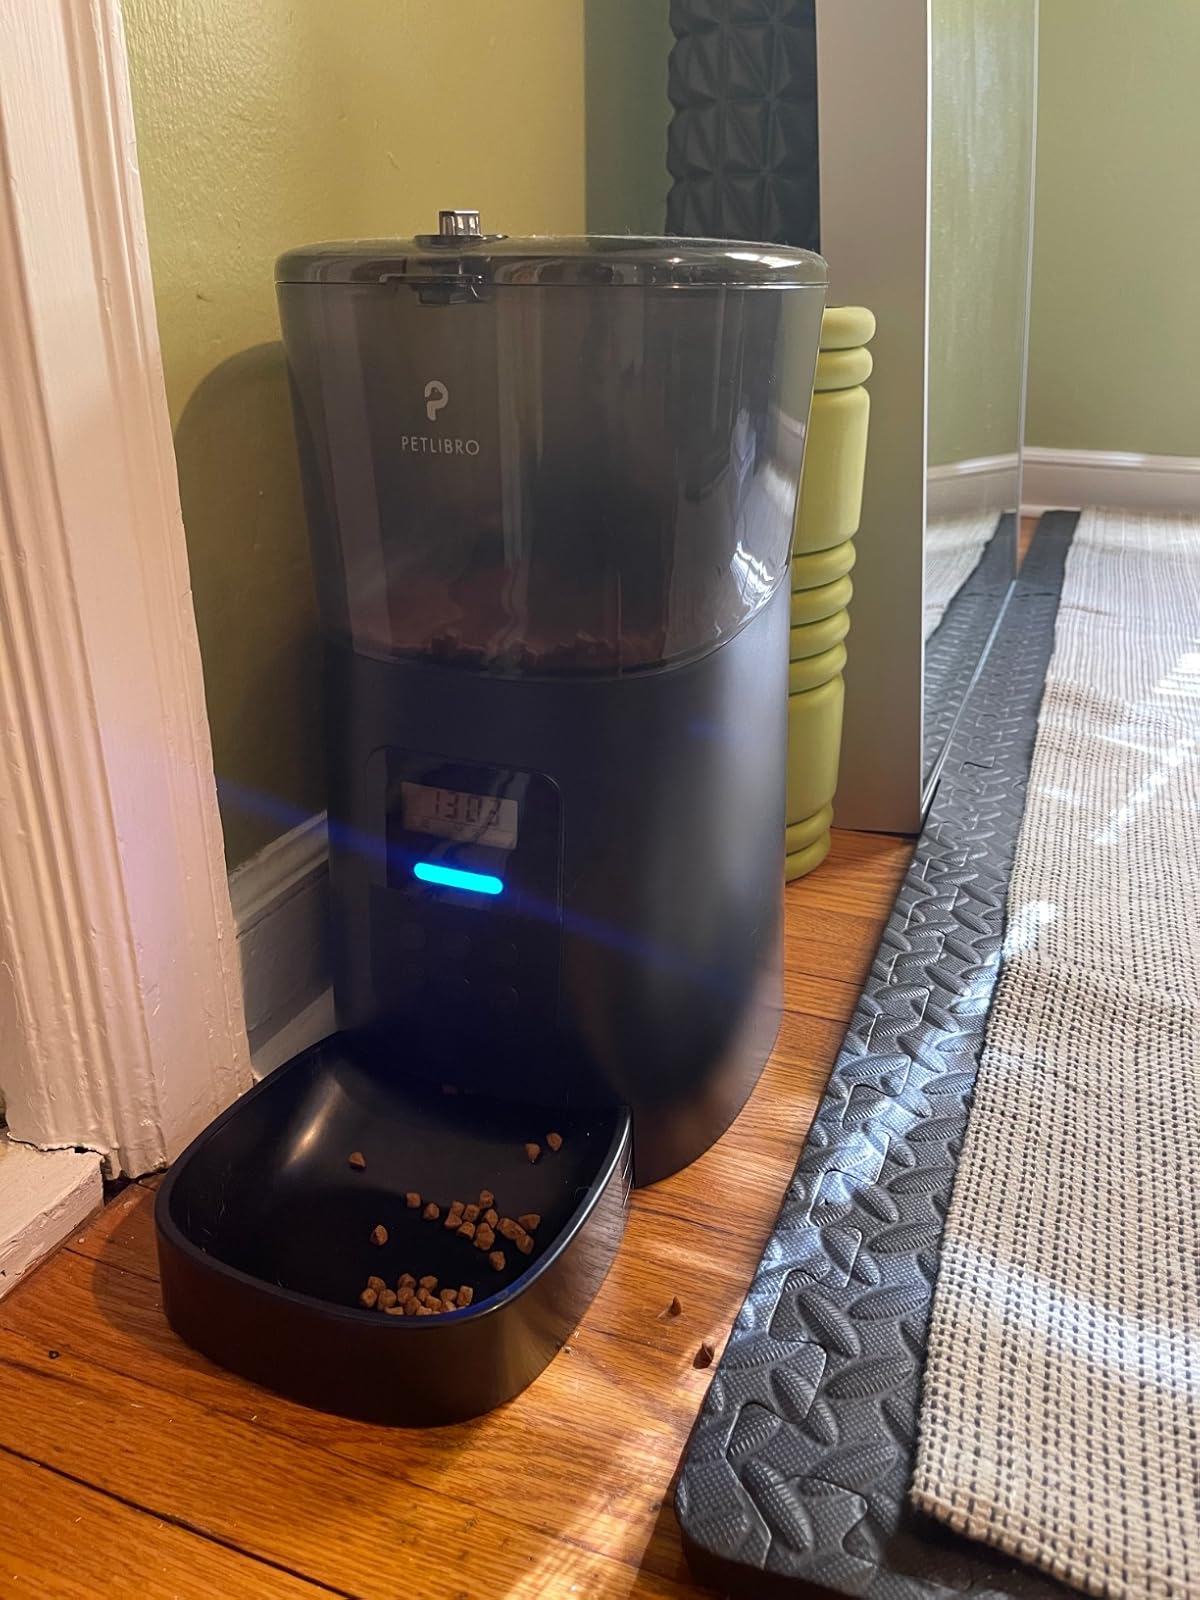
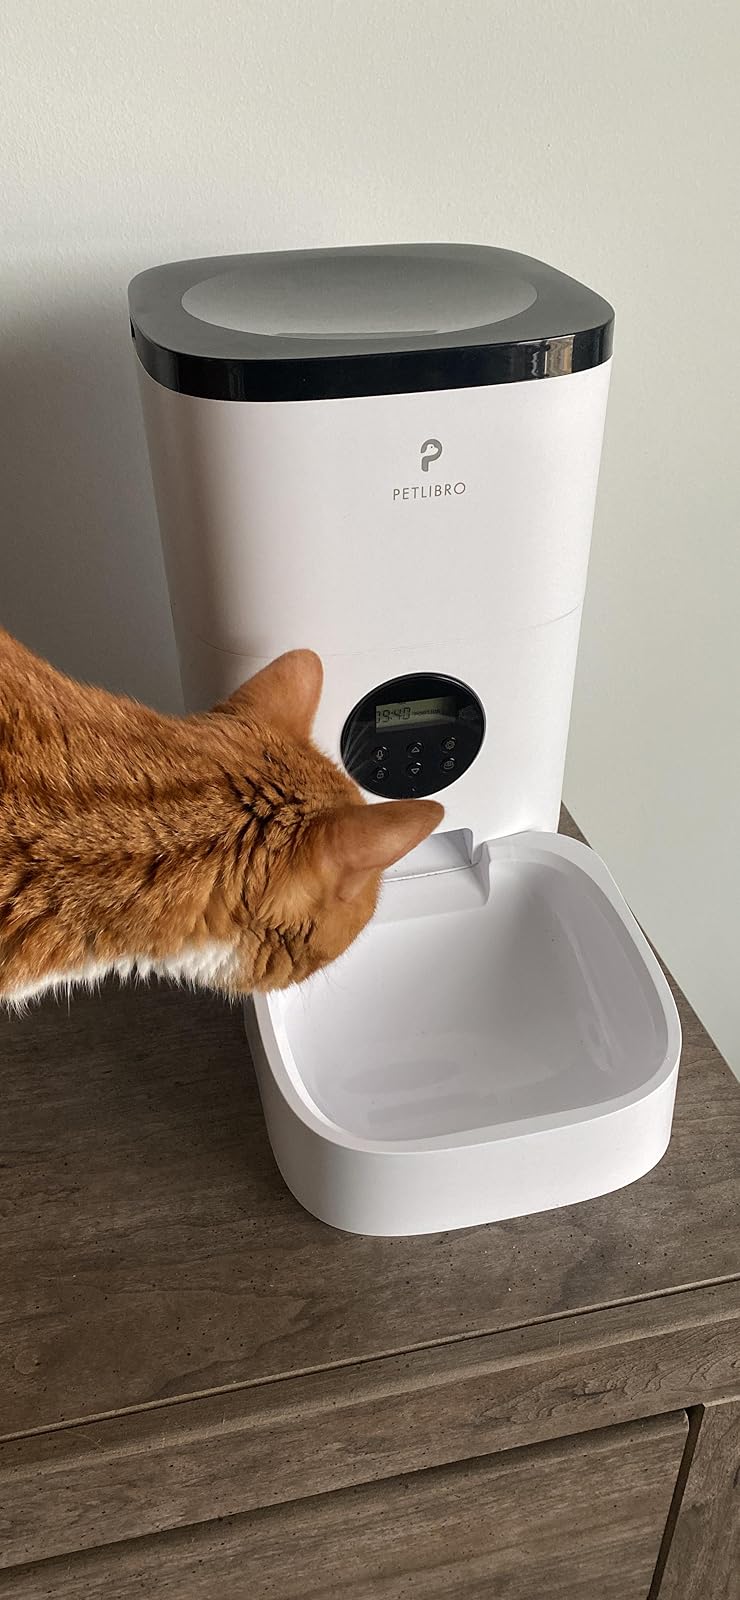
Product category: items_feeder
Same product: no